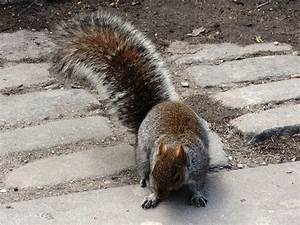
Label: squirrel